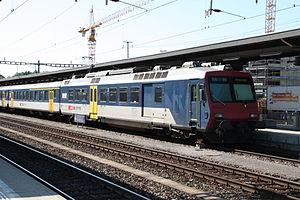
Les RBDe 561 sont des automotrices des Chemins de fer fédéraux suisses de type Colibri.